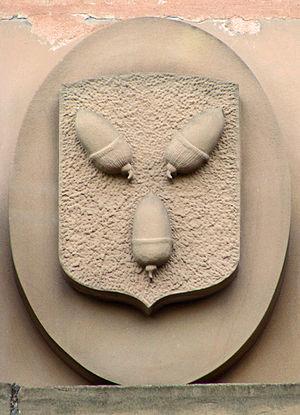
Blason de l'abbaye Saint-Martin-des-Glandières située à Longeville-lès-Saint-Avold.
L’abbaye Saint-Martin-des-Glandières à Longeville-lès-Saint-Avold est une ancienne abbaye bénédictine fondée au VIᵉ siècle, dépendant du diocèse de Metz.